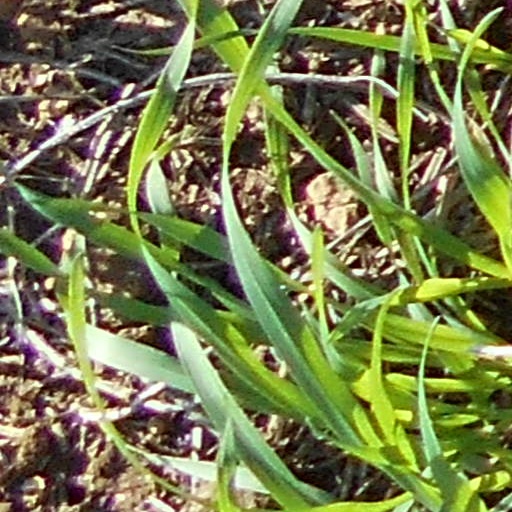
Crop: wheat